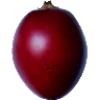
Label: Tamarillo 1